Ontario Youth Parliament

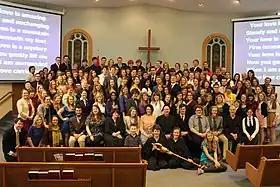
Group photo for Ontario Youth Parliament 2013

Ontario Youth Parliament is held each year from Friday to Monday on the Family Day weekend in February. Sessions are open to the public.